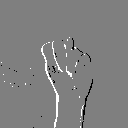
ASL letter: n